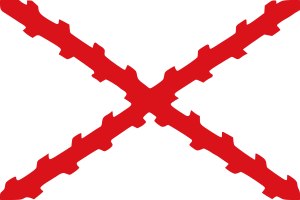
Nederlandenes flag / Historie
De 17 provinsers flag under Karl 5. af det Tysk-romerske rige
Nederlandenes flag er symbolet på Kongeriget Nederlandenes enhed og uafhængighed. Flaget stammer fra ca. 1630, og blev officielt anerkendt i 1796 og bekræftet i 1937.